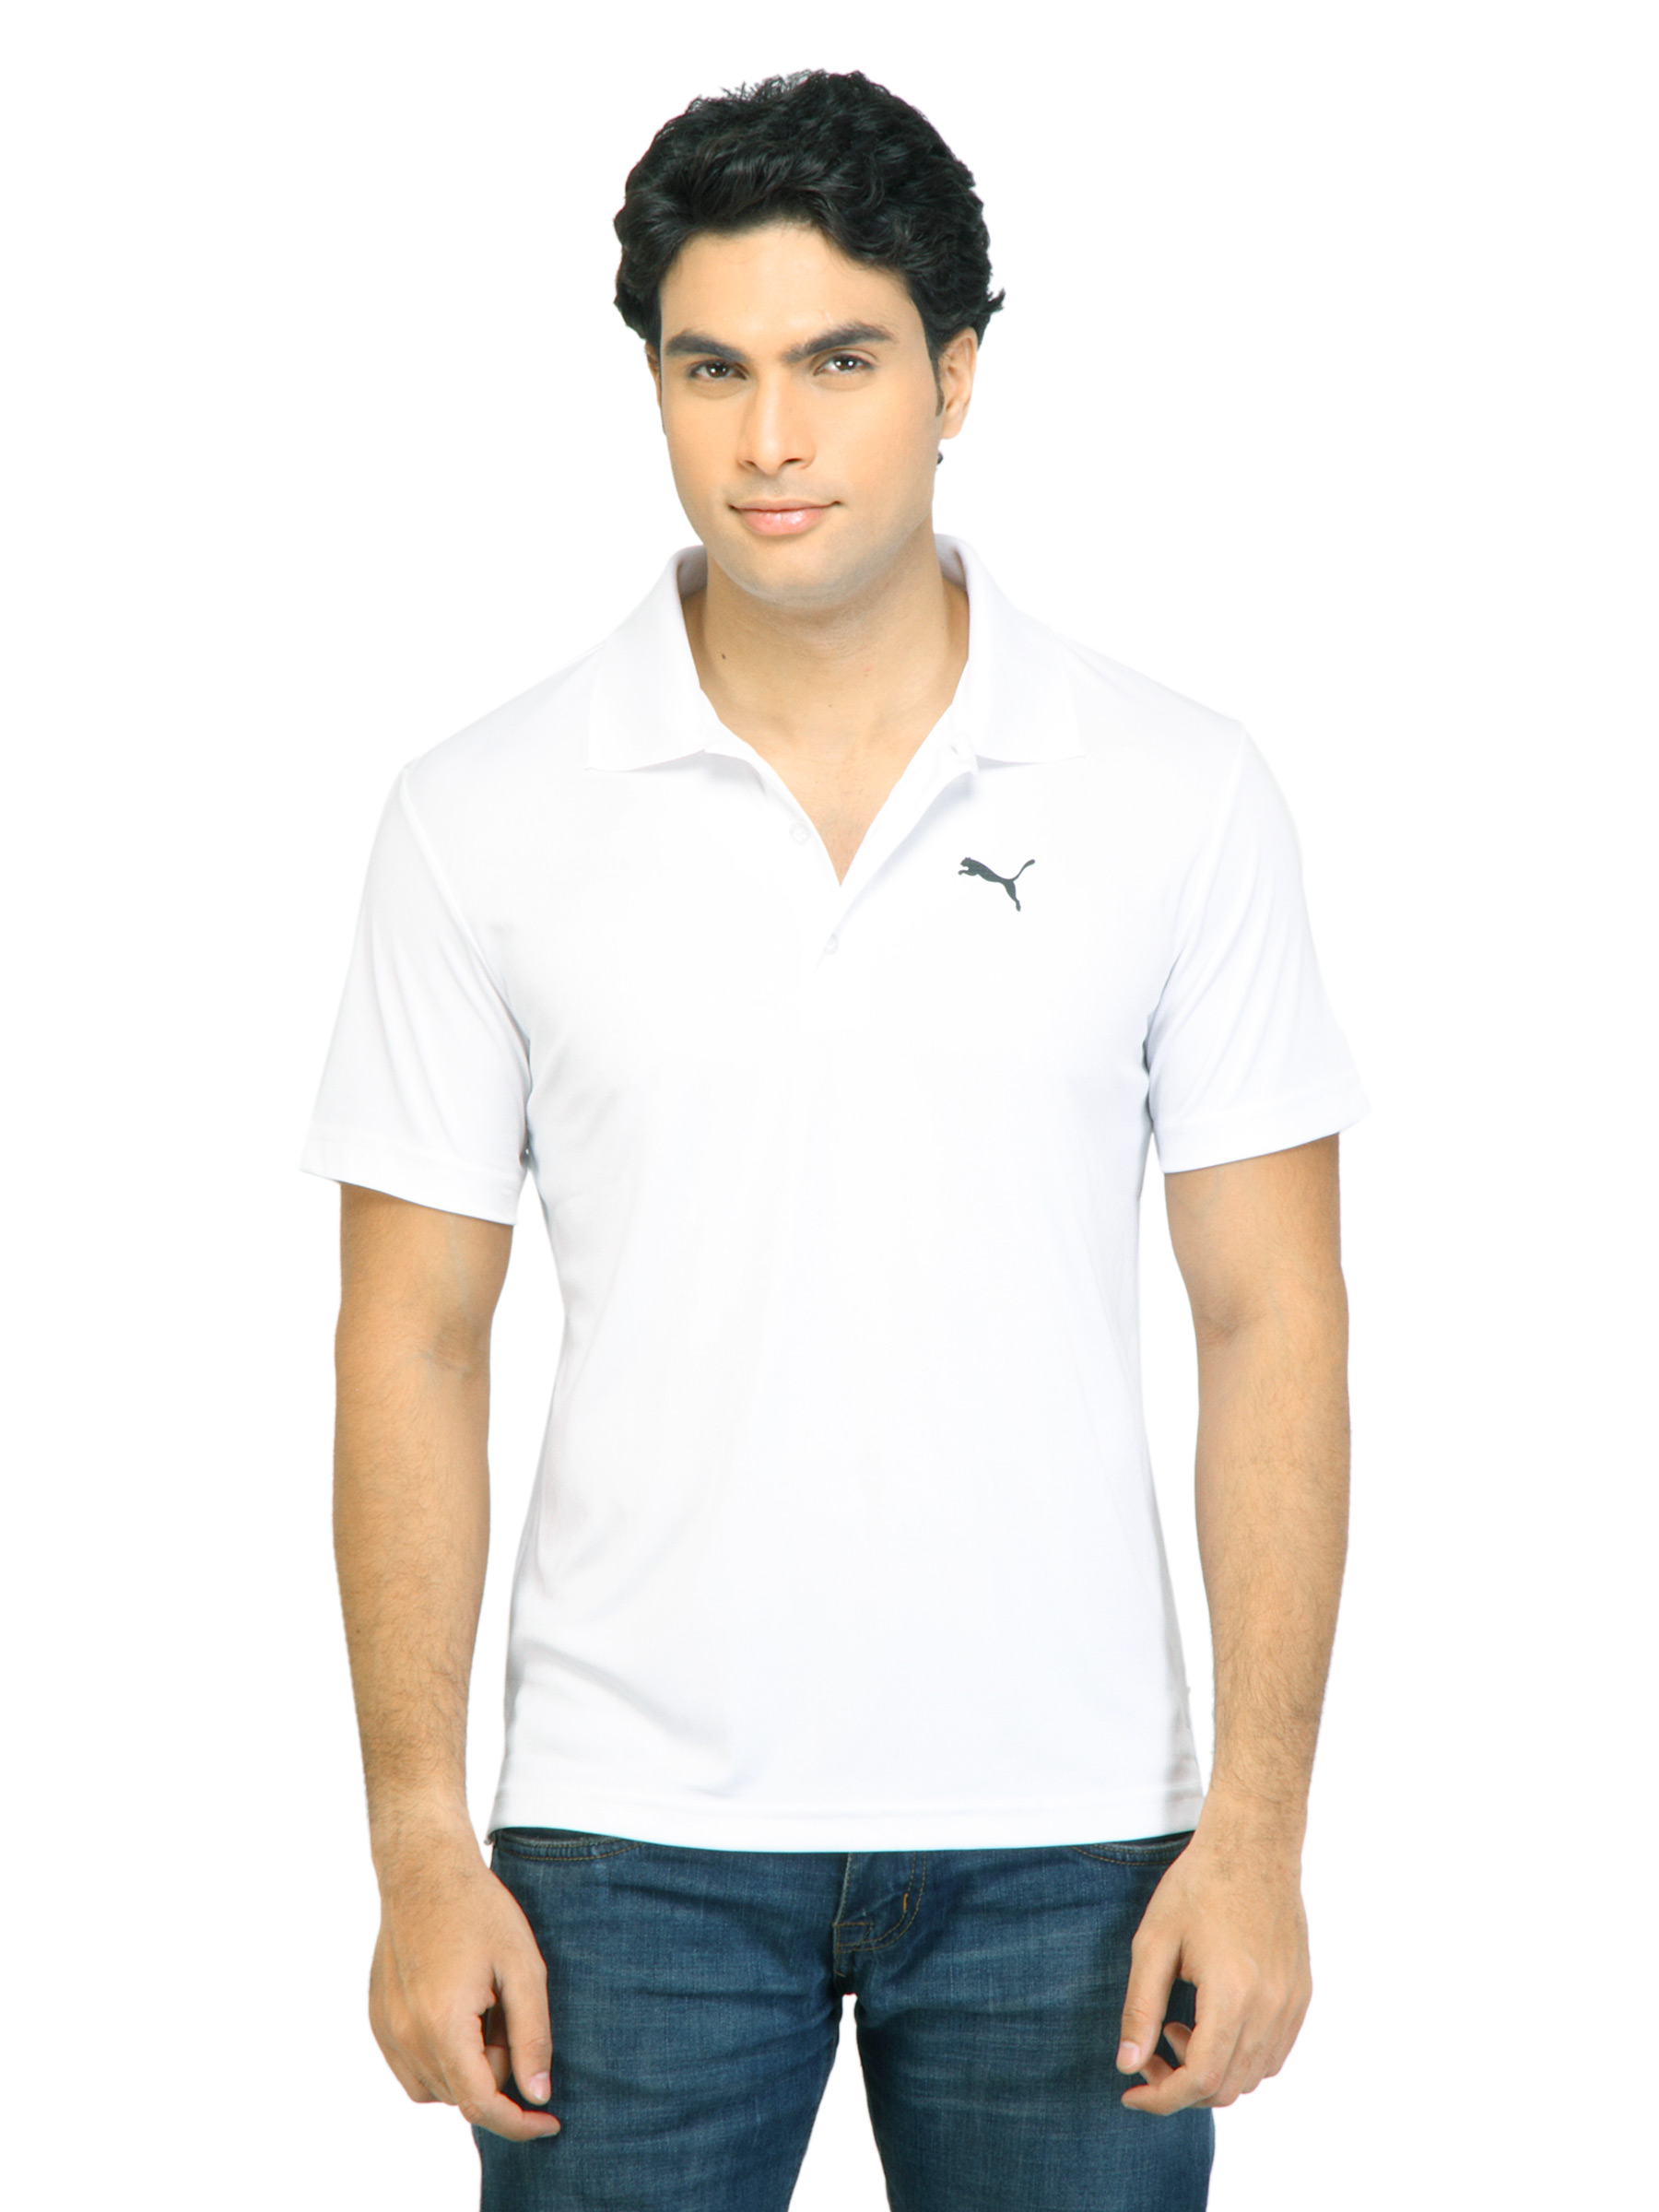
Puma Men Team Essential Polo White Tshirts
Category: Apparel / Topwear / Tshirts
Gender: Men
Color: White
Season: Fall 2011
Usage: Casual